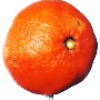
Label: clementine